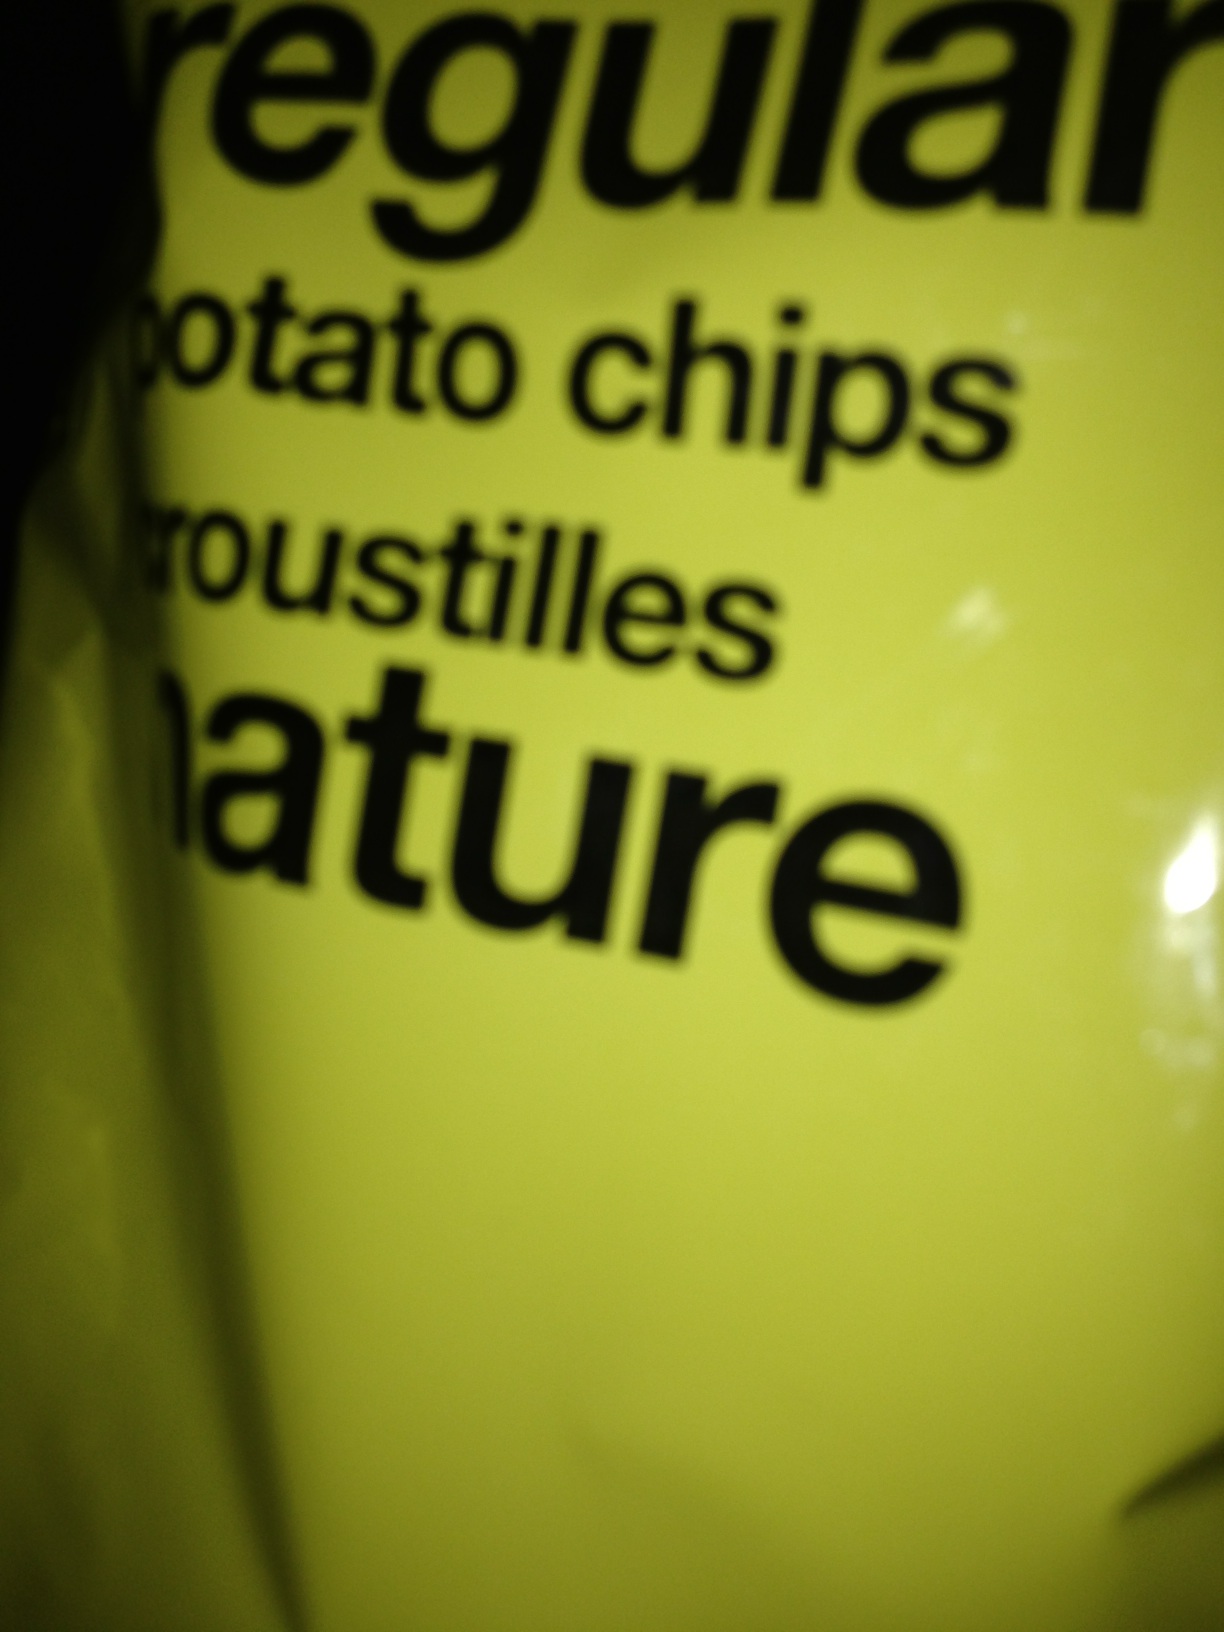Question: Can you tell me what flavor chips are in this bag?
Answer: regular